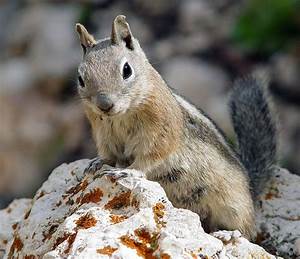
Label: squirrel